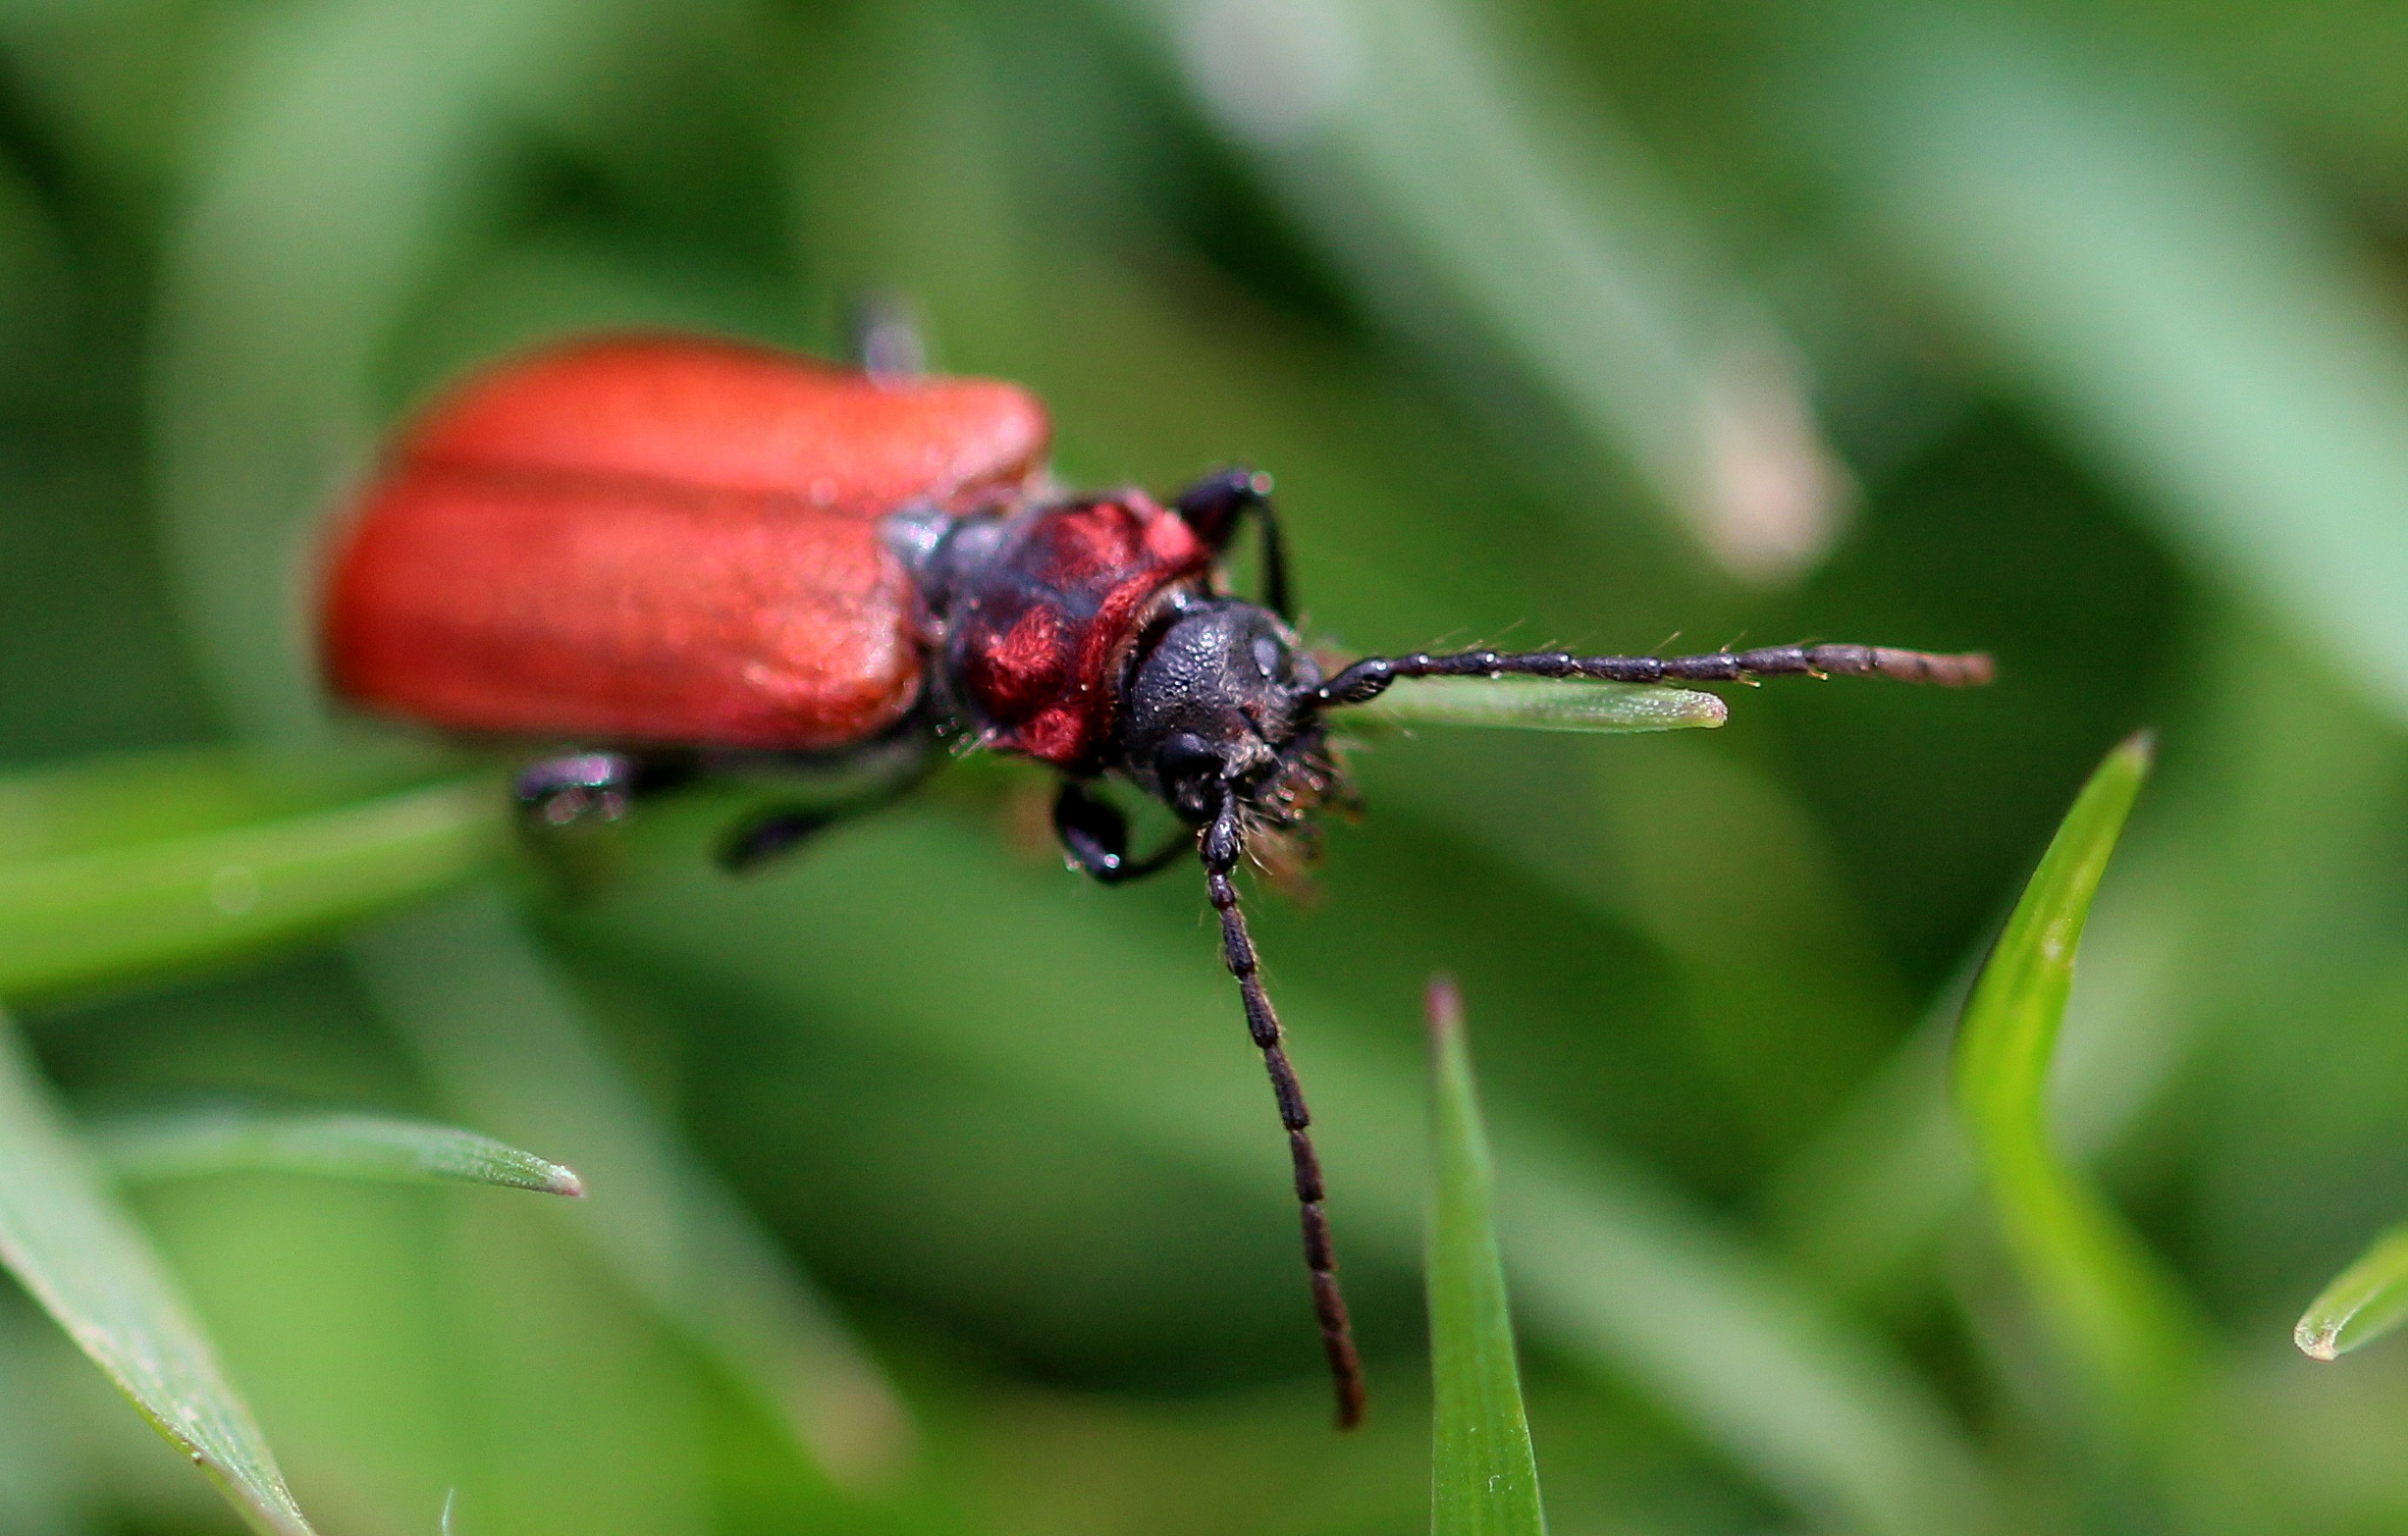
photography, flower, animal, fly, insect, macro, close, fauna, invertebrate, climb, close up, blade of grass, bright, beetle, cerambycidae, maroon, macro photography, to hold on, arthropod, probe, longhorn beetle, leaf beetle, broadband, body flat, wing cover red, velvety hair, elytron, plant stem